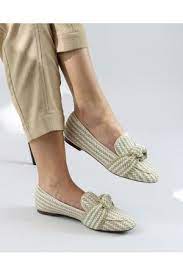
Label: Ballet Flat